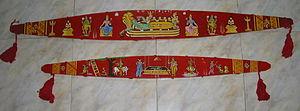
Le villu, onavillu et villukottu est un instrument de musique de l’Inde. C'est un arc musical utilisé dans la musique kéralaise.